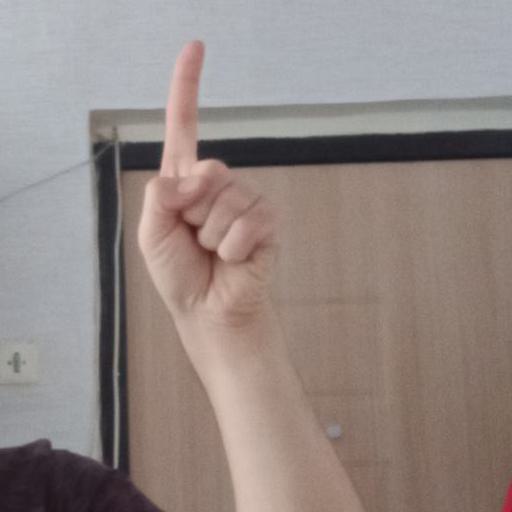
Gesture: one